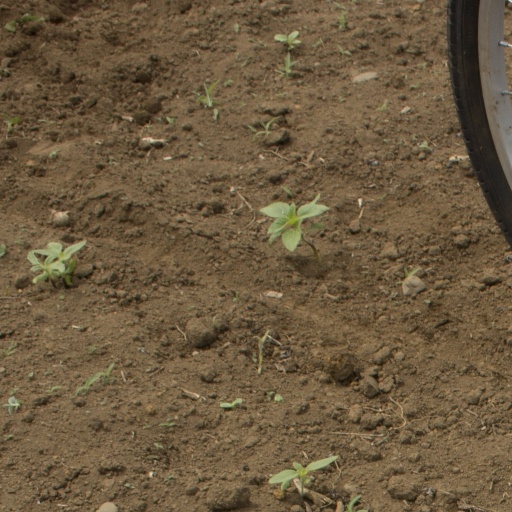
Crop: Jerusalem artichoke